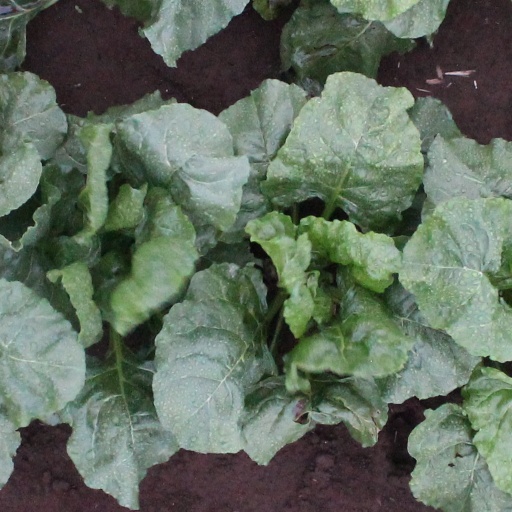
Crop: sugar beet